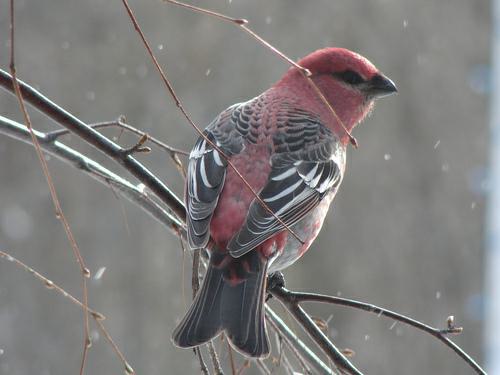
A photo of a pine grosbeak